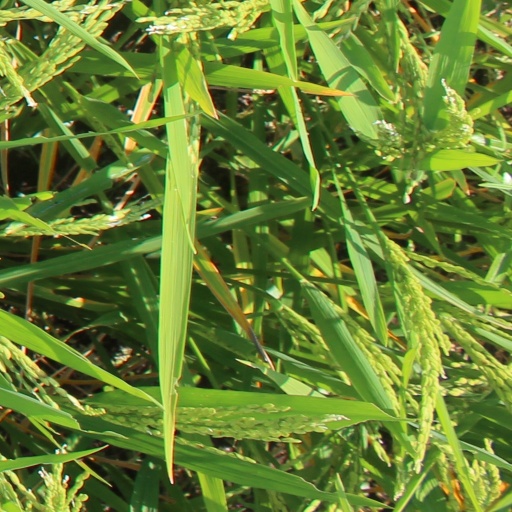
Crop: rice